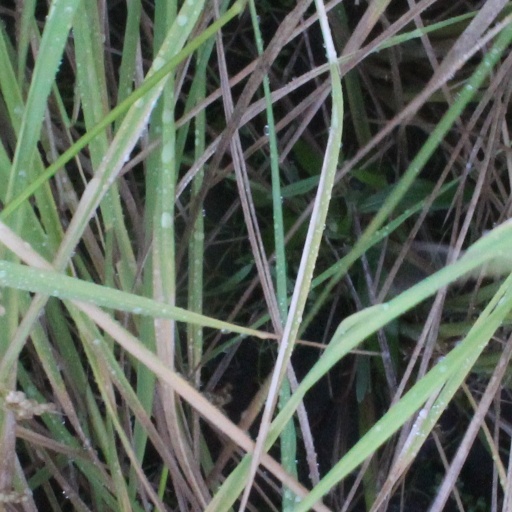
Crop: rice